Renaissance philosophy

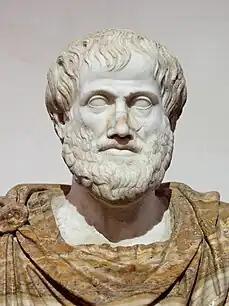
Bust of Aristotle, Roman copy after a Greek bronze original by Lysippos from 330 BC.

Given the remarkable range of Aristotelian philosophy, it was possible to discuss all kinds of issues in medieval and Renaissance philosophy. Aristotle had treated directly problems such as the trajectory of missiles, the habits of animals, how knowledge is acquired, the freedom of the will, how virtue is connected with happiness, the relationship of the lunar and the sublunar worlds. Indirectly he had stimulated discussion on two points that were particularly of concern to Christians: the immortality of the soul and the eternity of the world. All of these continued to be of considerable interest to Renaissance thinkers, but we shall see that in some cases the solutions offered were significantly different because of changing cultural and religious landscapes.